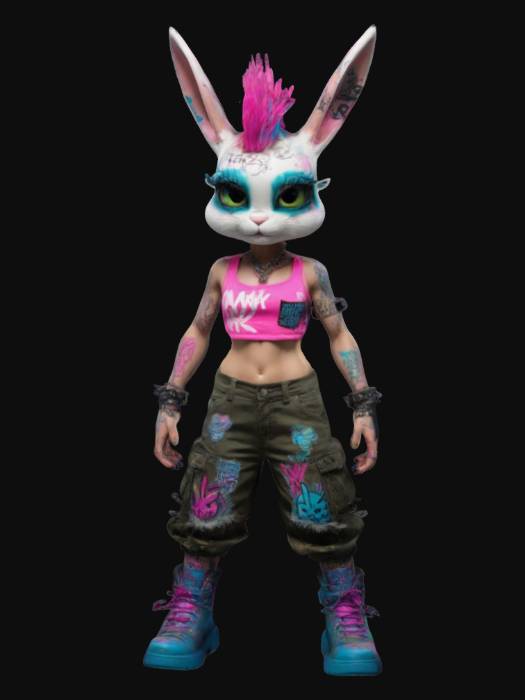
미적 점수 (1~10점): 7